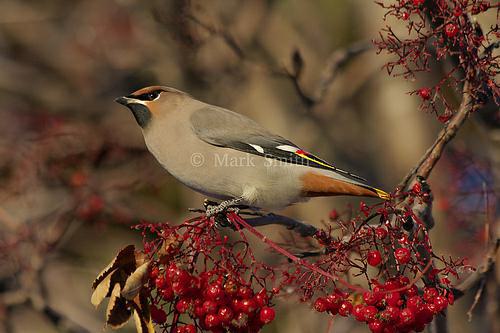
A photo of a bohemian waxwing